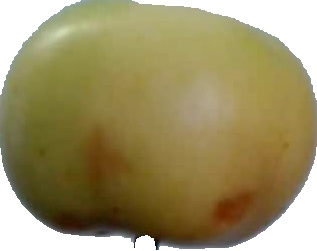
Label: apple_6